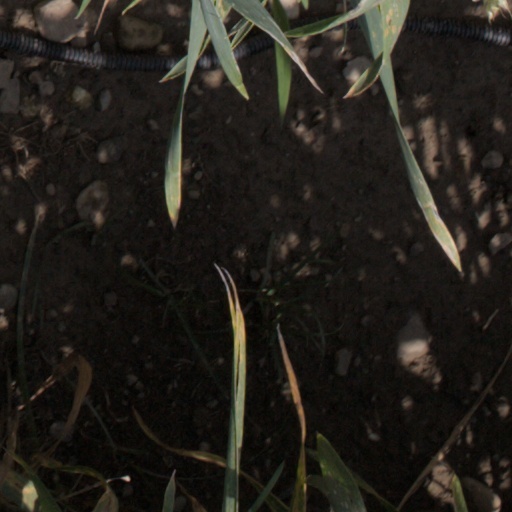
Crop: wheat